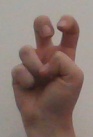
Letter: toot